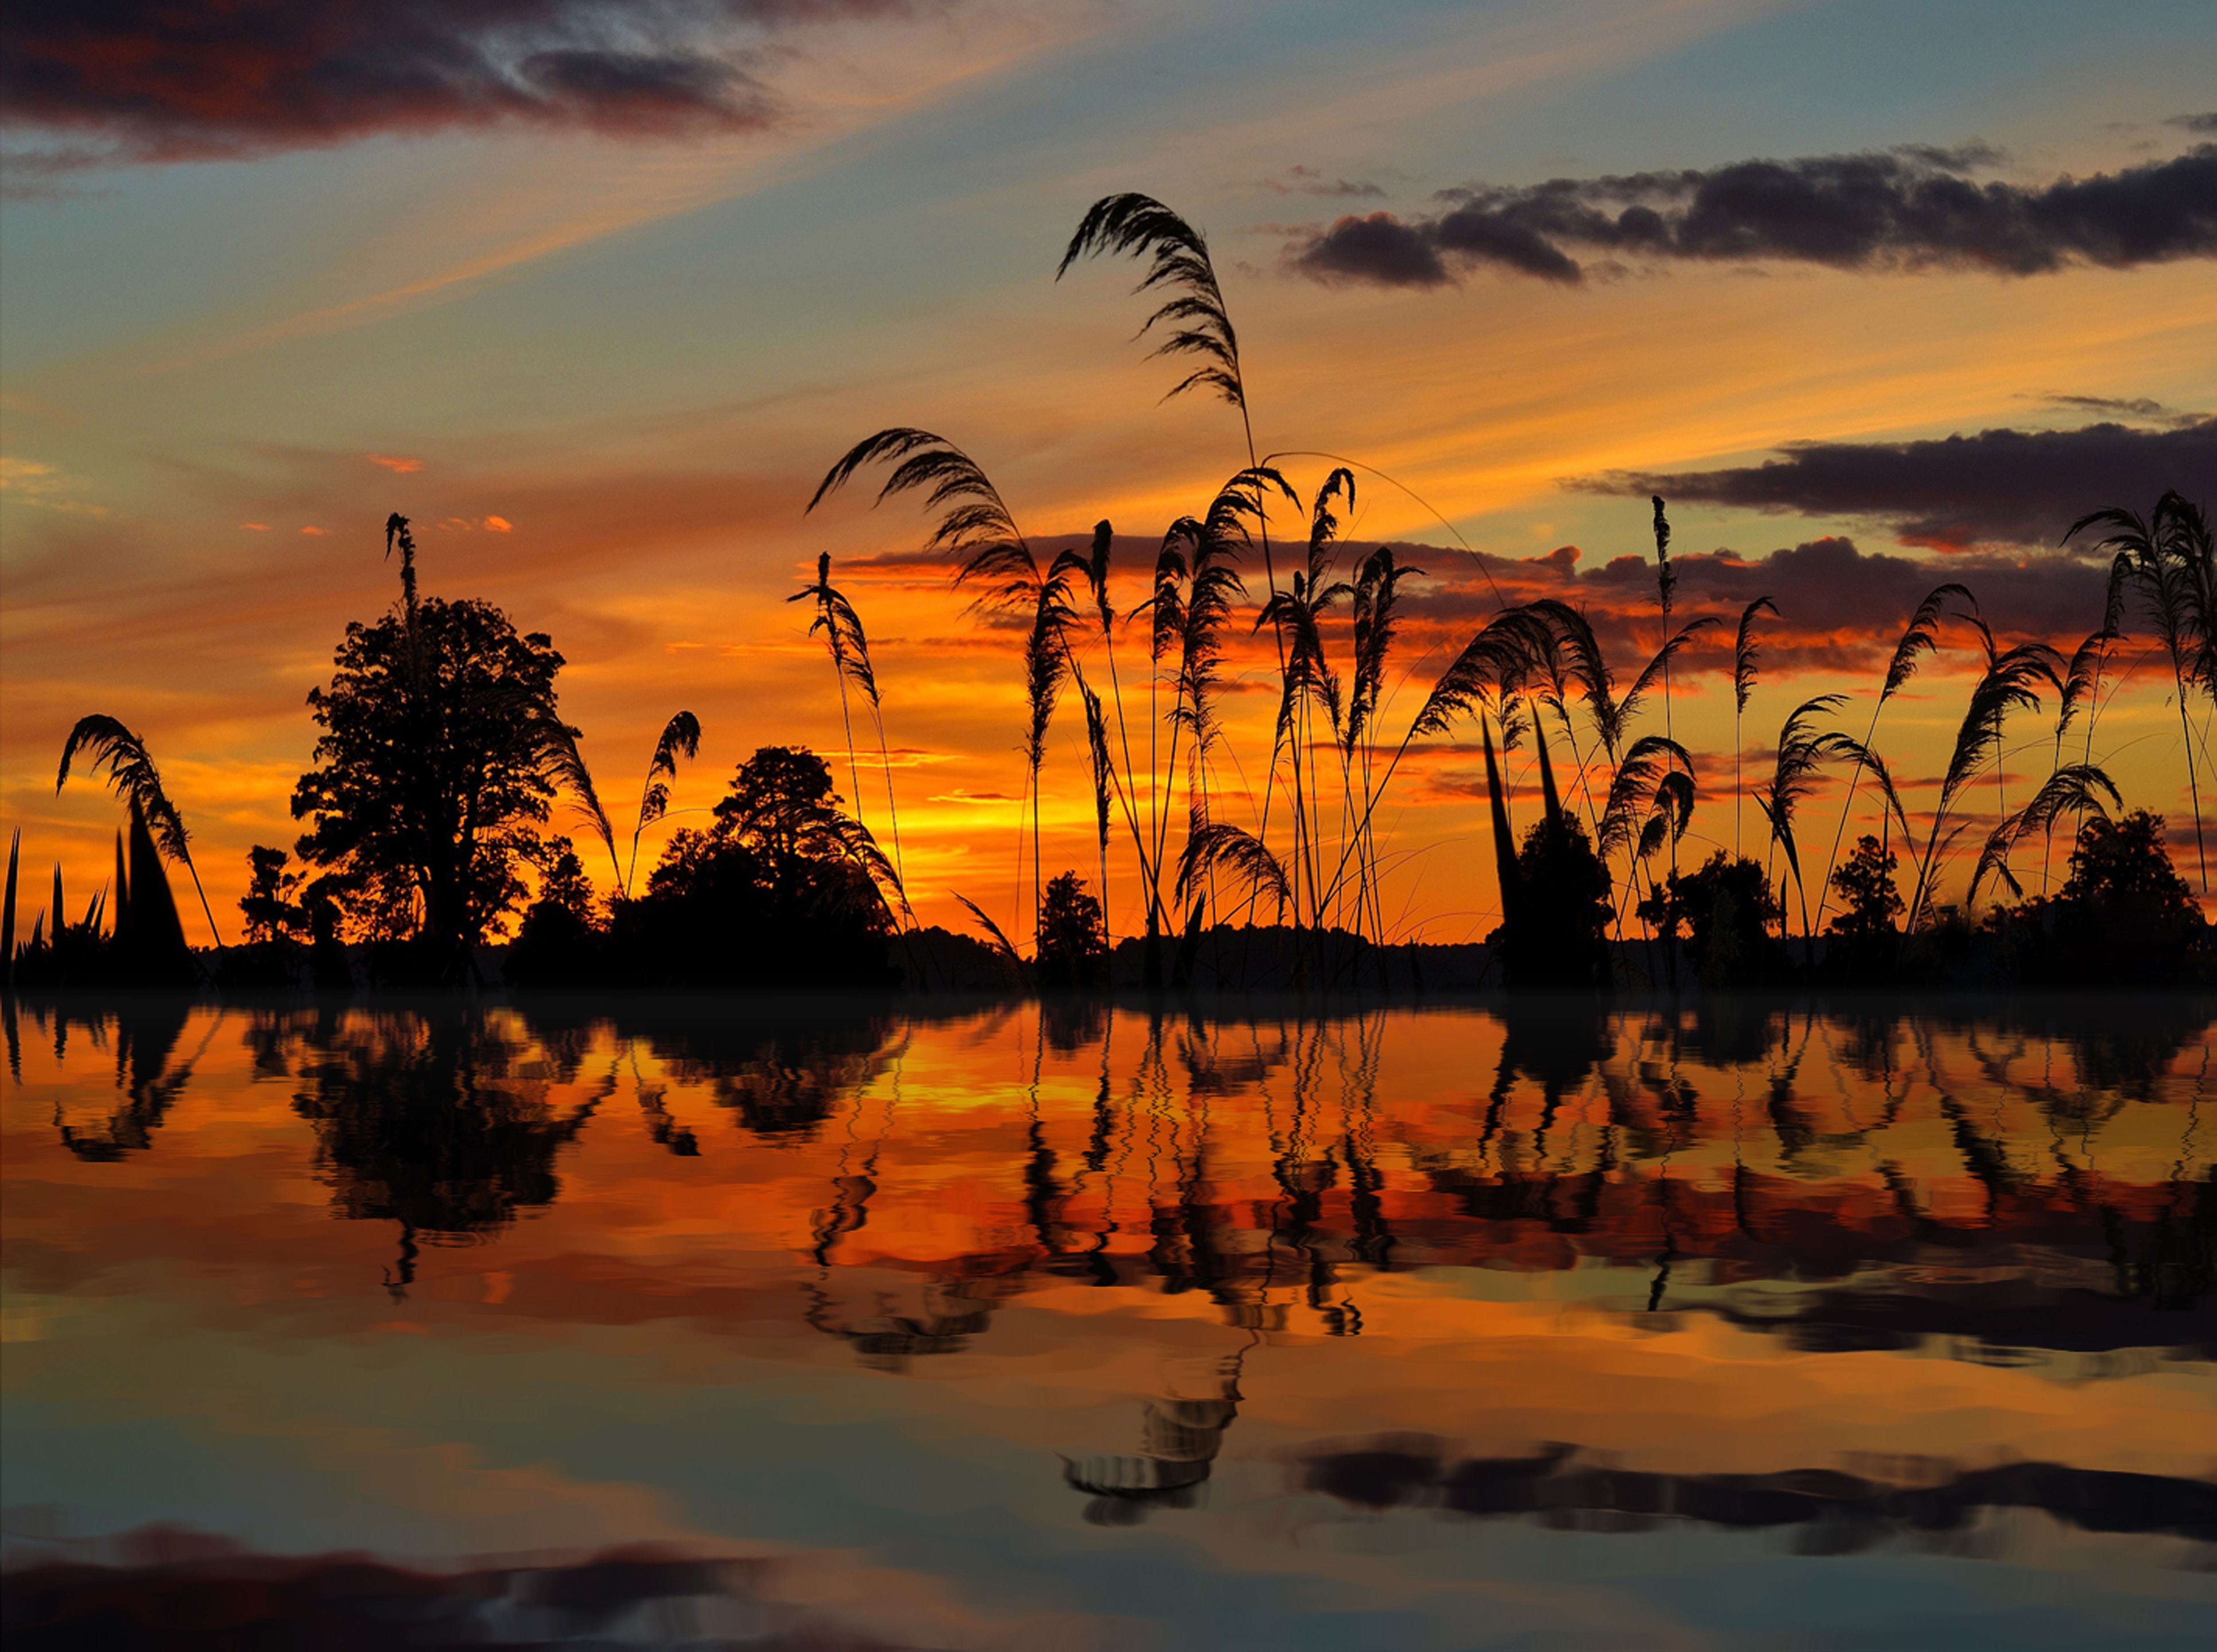
beach, landscape, sea, coast, water, nature, ocean, horizon, light, cloud, plant, sky, sun, sunrise, sunset, morning, wave, lake, dawn, river, reed, dusk, evening, reflection, red, romance, blue, rest, yellow, savanna, clouds, mood, silent, abendstimmung, mirroring, afterglow, evening sky, by the sea, floating plant